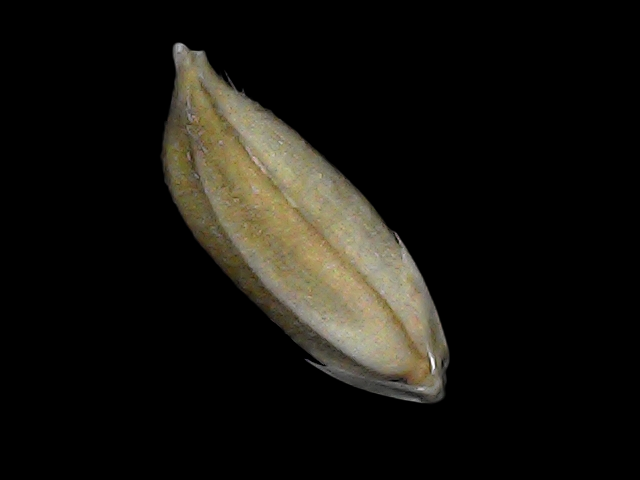
Rice variety: Bd34